Question: Please indicate a possible affordance area of baseball bat that can be used for holding
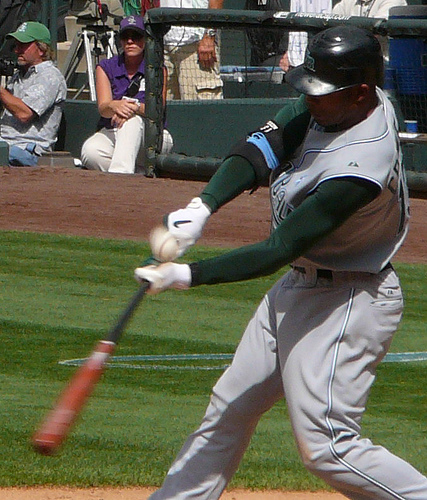
Answer: [119.75, 202.851, 222.82, 303.728]